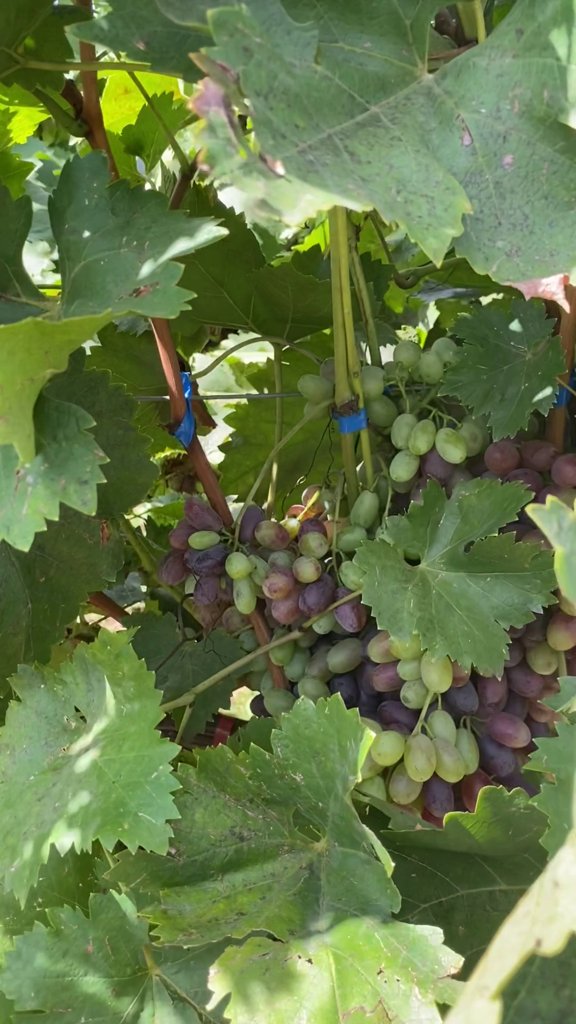
Berries visible: 98
Grape clusters: 1